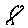
Label: 8